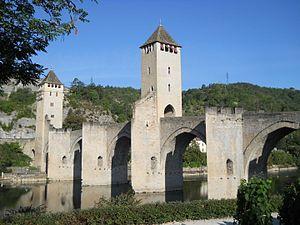
Pont Valentré, Cahors, Lot, France This building is classé au titre des Monuments Historiques. It is indexed in the Base Mérimée, a database of architectural heritage maintained by the French Ministry of Culture,